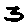
Label: 3